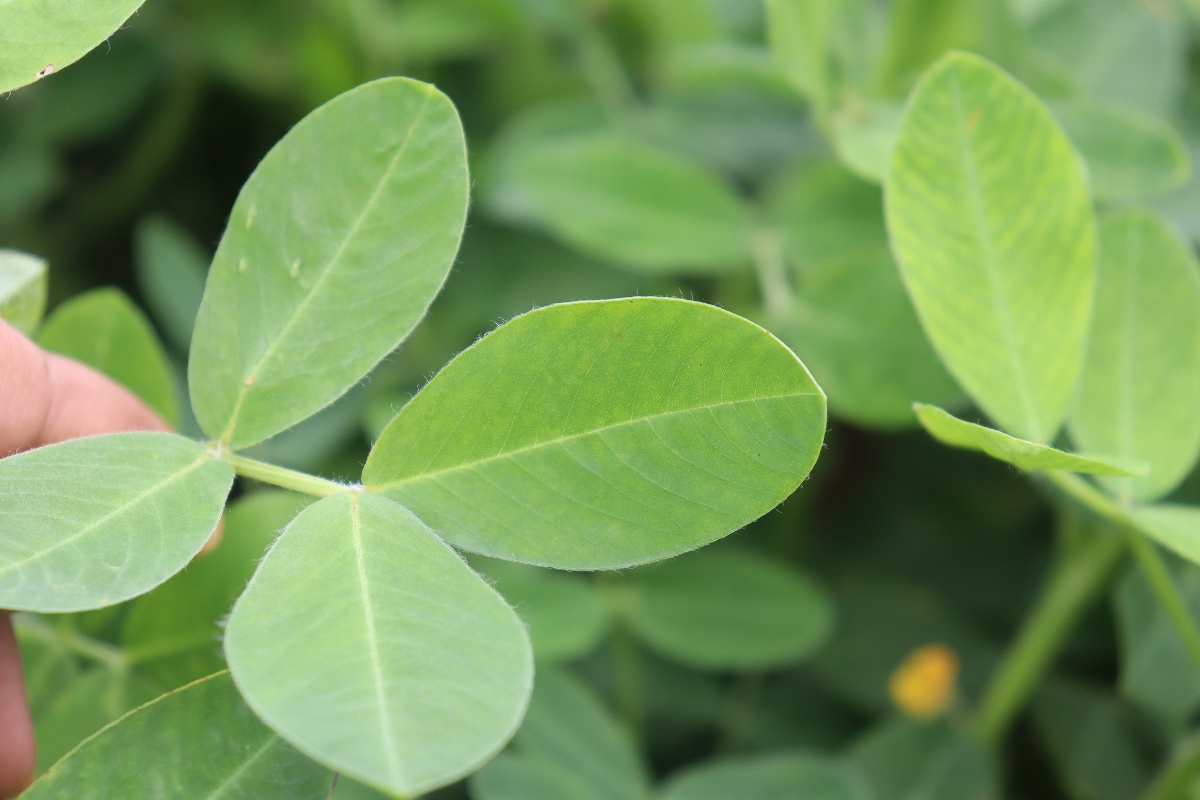
Label: early_leaf_spot